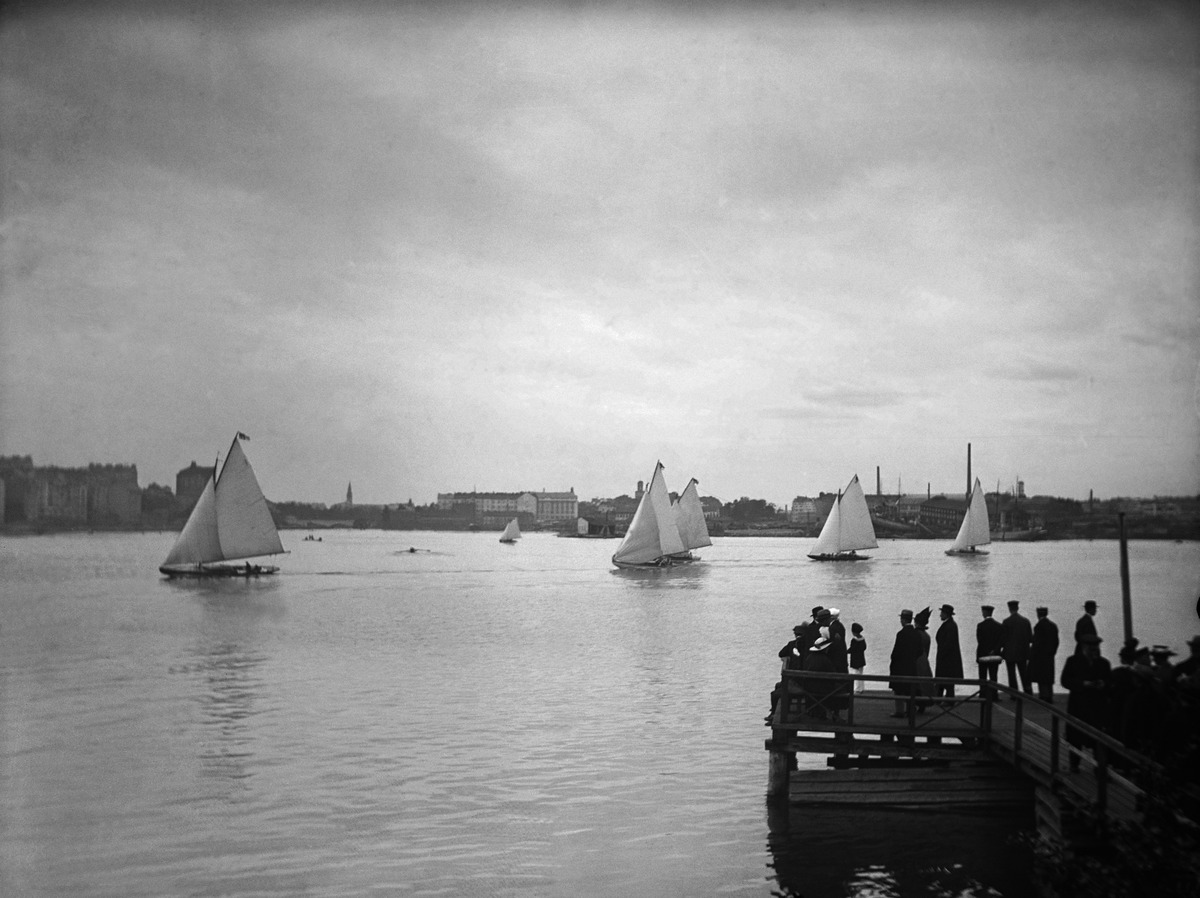
Väkijoukkoa seuraamassa kilpapurjehdusta SPS:n Nihdin edustalla
sisällön kuvaus: Väkijoukkoa seuraamassa kilpapurjehdusta SPS:n Nihdin edustalla. Johtovene "Iku-Turso". Uloimpana oikealla "Otava". mustavalkoinen
Ajankohta: kuvausaika 1914 n.
Aiheet: Suomalainen Pursiseura ry SPS, purjehdus, urheilukilpailut, veneet purjeveneet, laiturit, purjehtijat, yleisö, yhdistykset